24 Hours of Le Mans

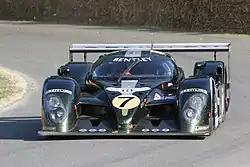

Following the demise of the World Sportscar Championship, Le Mans saw a resurgence of production-based grand tourer cars. Thanks to a loophole in the rules, Porsche succeeded in convincing the ACO that a Dauer 962 Le Mans supercar was a production car, allowing Porsche to race their Porsche 962 for one final time, dominating the field. Although the ACO attempted to close the loophole for 1995, newcomer McLaren would win the race in their supercar's first appearance thanks to the reliability of the BMW V12 powered F1 GTR, beating faster yet more trouble-prone prototypes. The trend would continue through the 1990s as more exotic supercars were built in order to skirt the ACO's rules regarding production-based race cars, leading to Porsche, Mercedes-Benz, Toyota, Nissan, Panoz, and Lotus entering the GT categories. This culminated in the event, in which these GT cars were faced with the Le Mans Prototypes of BMW, Audi, Toyota and Ferrari. BMW would survive with the victory, their first and only overall Le Mans win to date. At the same time, Mercedes left sportscar racing indefinitely following three catastrophic though non-fatal crashes stemming from severe aerodynamic flaws with their CLR.